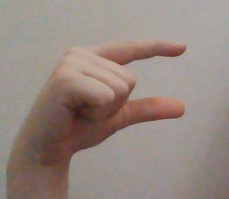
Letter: dal